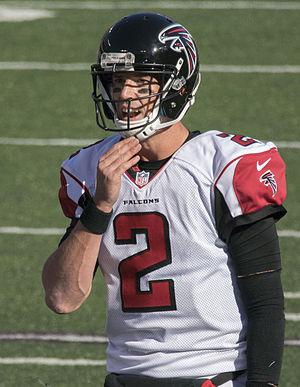
Matthew Thomas « Matt » Ryan, né le 17 mai 1985 à Exton en Pennsylvanie, est un joueur américain de football américain évoluant au poste de quarterback pour les Falcons d'Atlanta.